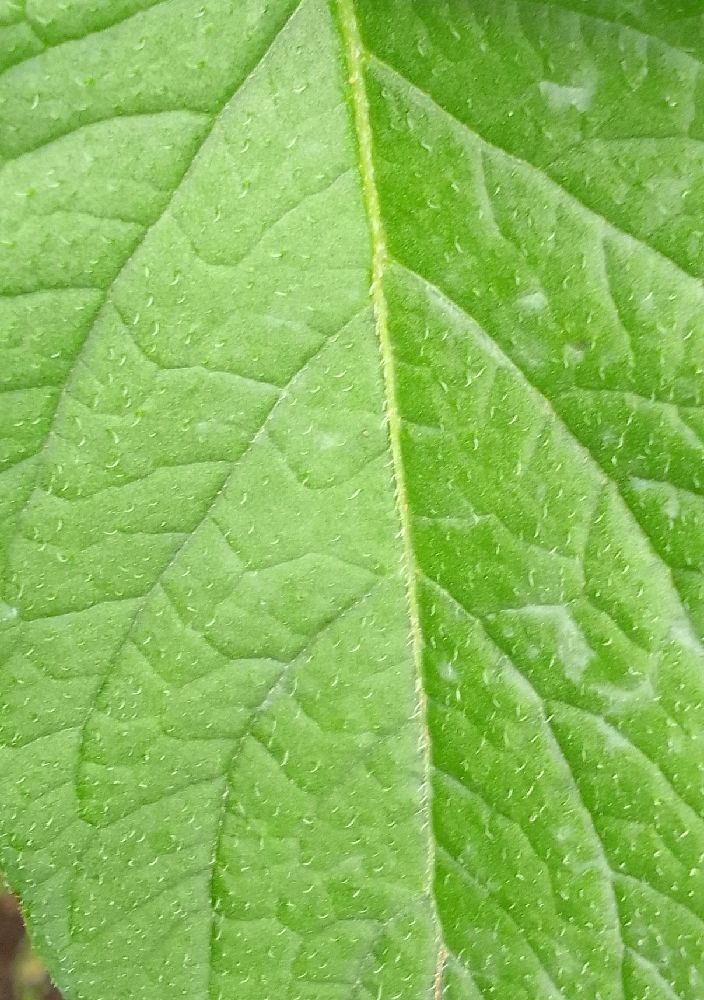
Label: Healthy